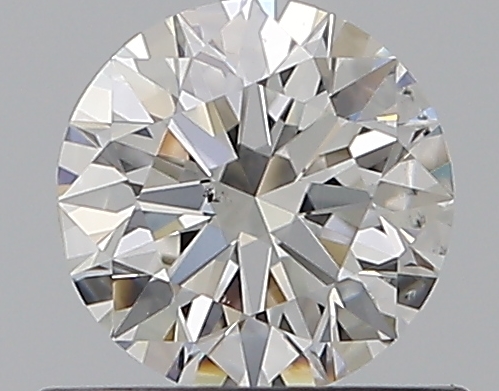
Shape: round
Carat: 0.5
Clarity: SI1
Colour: F
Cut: EX
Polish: EX
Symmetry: EX
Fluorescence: N
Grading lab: GIA
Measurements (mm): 5.06 x 5.09 x 3.15